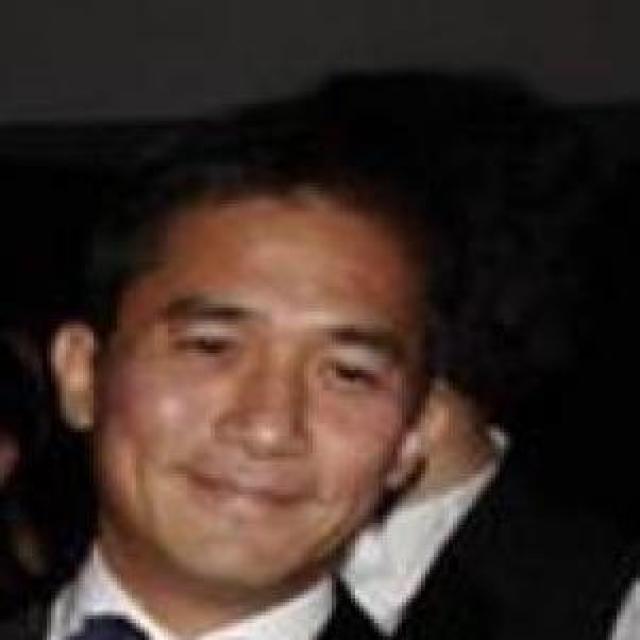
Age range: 45-64